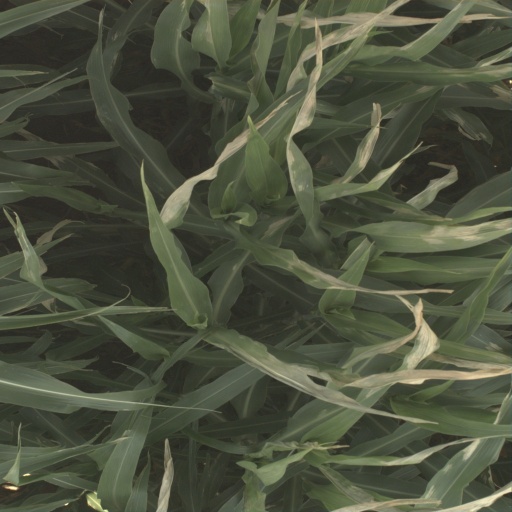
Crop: sorghum